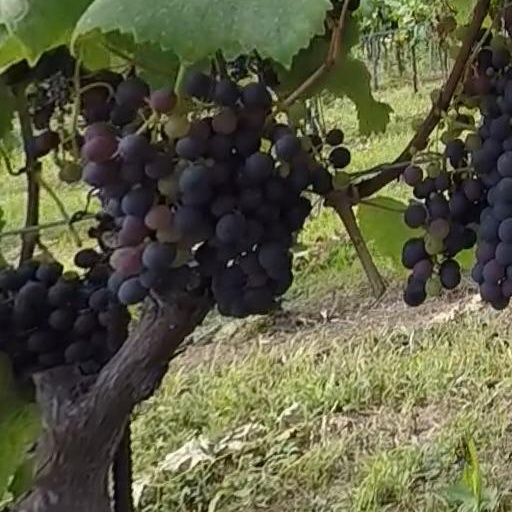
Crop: grape